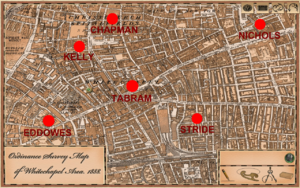
Capture d'écran du jeu Sherlock Holmes contre Jack l'Éventreur. Holmes utilise cette carte pour y placer les meurtres survenus au cours du jeu. Ici, la carte a été modifiée en y ajoutant des points rouges aux endroits où les meurtres ont été commis, ainsi que le nom des victimes. Le meurtre de Mary Jane Kelly a été placé sur la carte, alors que ce n'est pas le cas dans le jeu.
Sherlock Holmes contre Jack l'Éventreur est un jeu vidéo d'aventure développé par Frogwares, sorti en France sur PC le 30 avril 2009. Le jeu a ensuite été porté sur Xbox 360 par le studio français Spiders le 19 novembre 2009. Étant le cinquième volet de la série « Sherlock Holmes » développée par Frogwares, le jeu est parfois désigné par les joueurs sous l'abréviation « Sherlock Holmes 5 » ou « SH5 ».